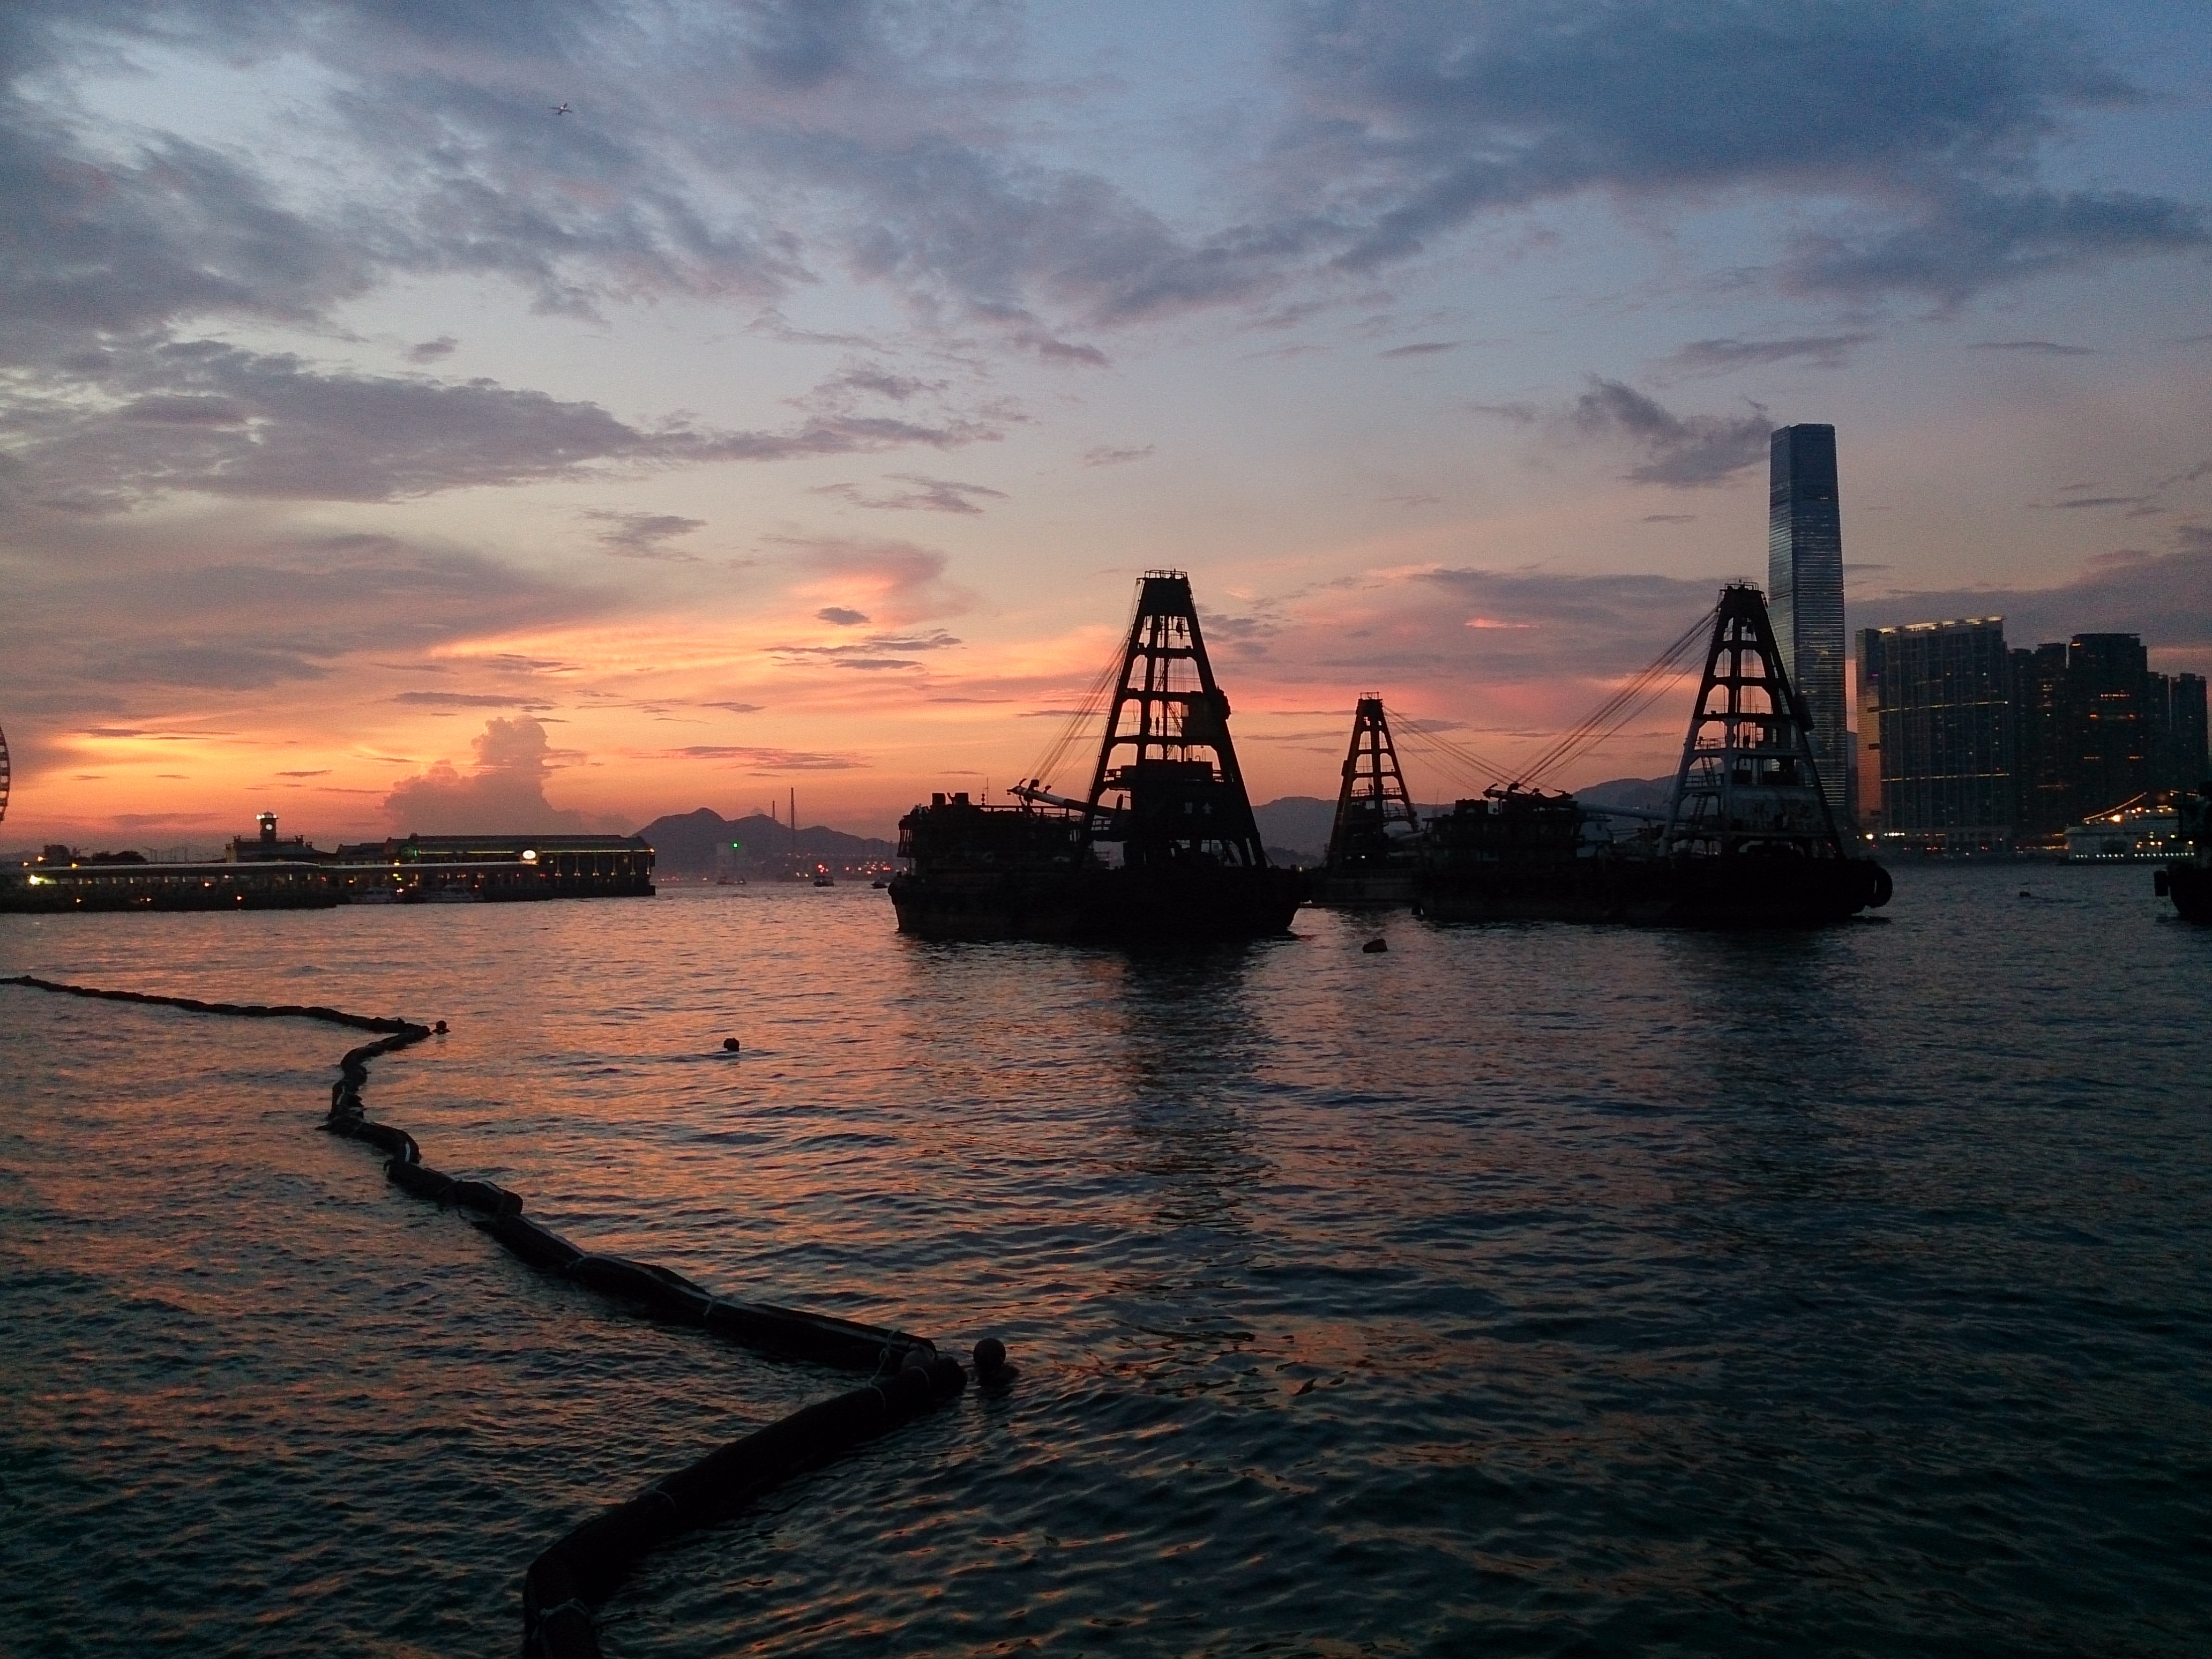
sea, coast, ocean, horizon, cloud, sunrise, sunset, morning, dawn, river, ship, dark, dusk, evening, reflection, vehicle, bay, harbor, waterway, hong kong, background, container, wallpaper, barges, wall paper, victoria harbour